Xi Jinping

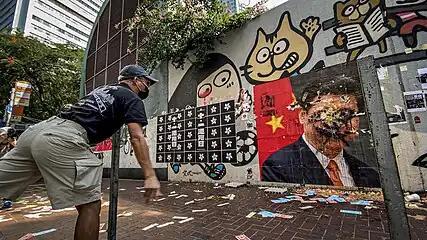
Hong Kong protesters throw eggs at Xi Jinping's portrait on National Day.

Xi has put an emphasis on increasing China's "international discourse power" to create a more favorable global opinion of China in the world. In this pursuit, Xi has emphasised the need to "tell China's stories well", meaning expanding China's external propaganda and communications. Xi has expanded the focus and scope of the united front, which aims to consolidate support for CCP in non-CCP elements both inside and outside China, and has accordingly expanded the United Front Work Department. Xi has unveiled the Global Development Initiative (GDI), the Global Security Initiative (GSI), and the Global Civilisation Initiative (GCI), in 2021, 2022 and 2023, respectively, aiming to increase China's influence in the international order.